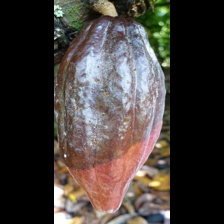
Label: phytophthora